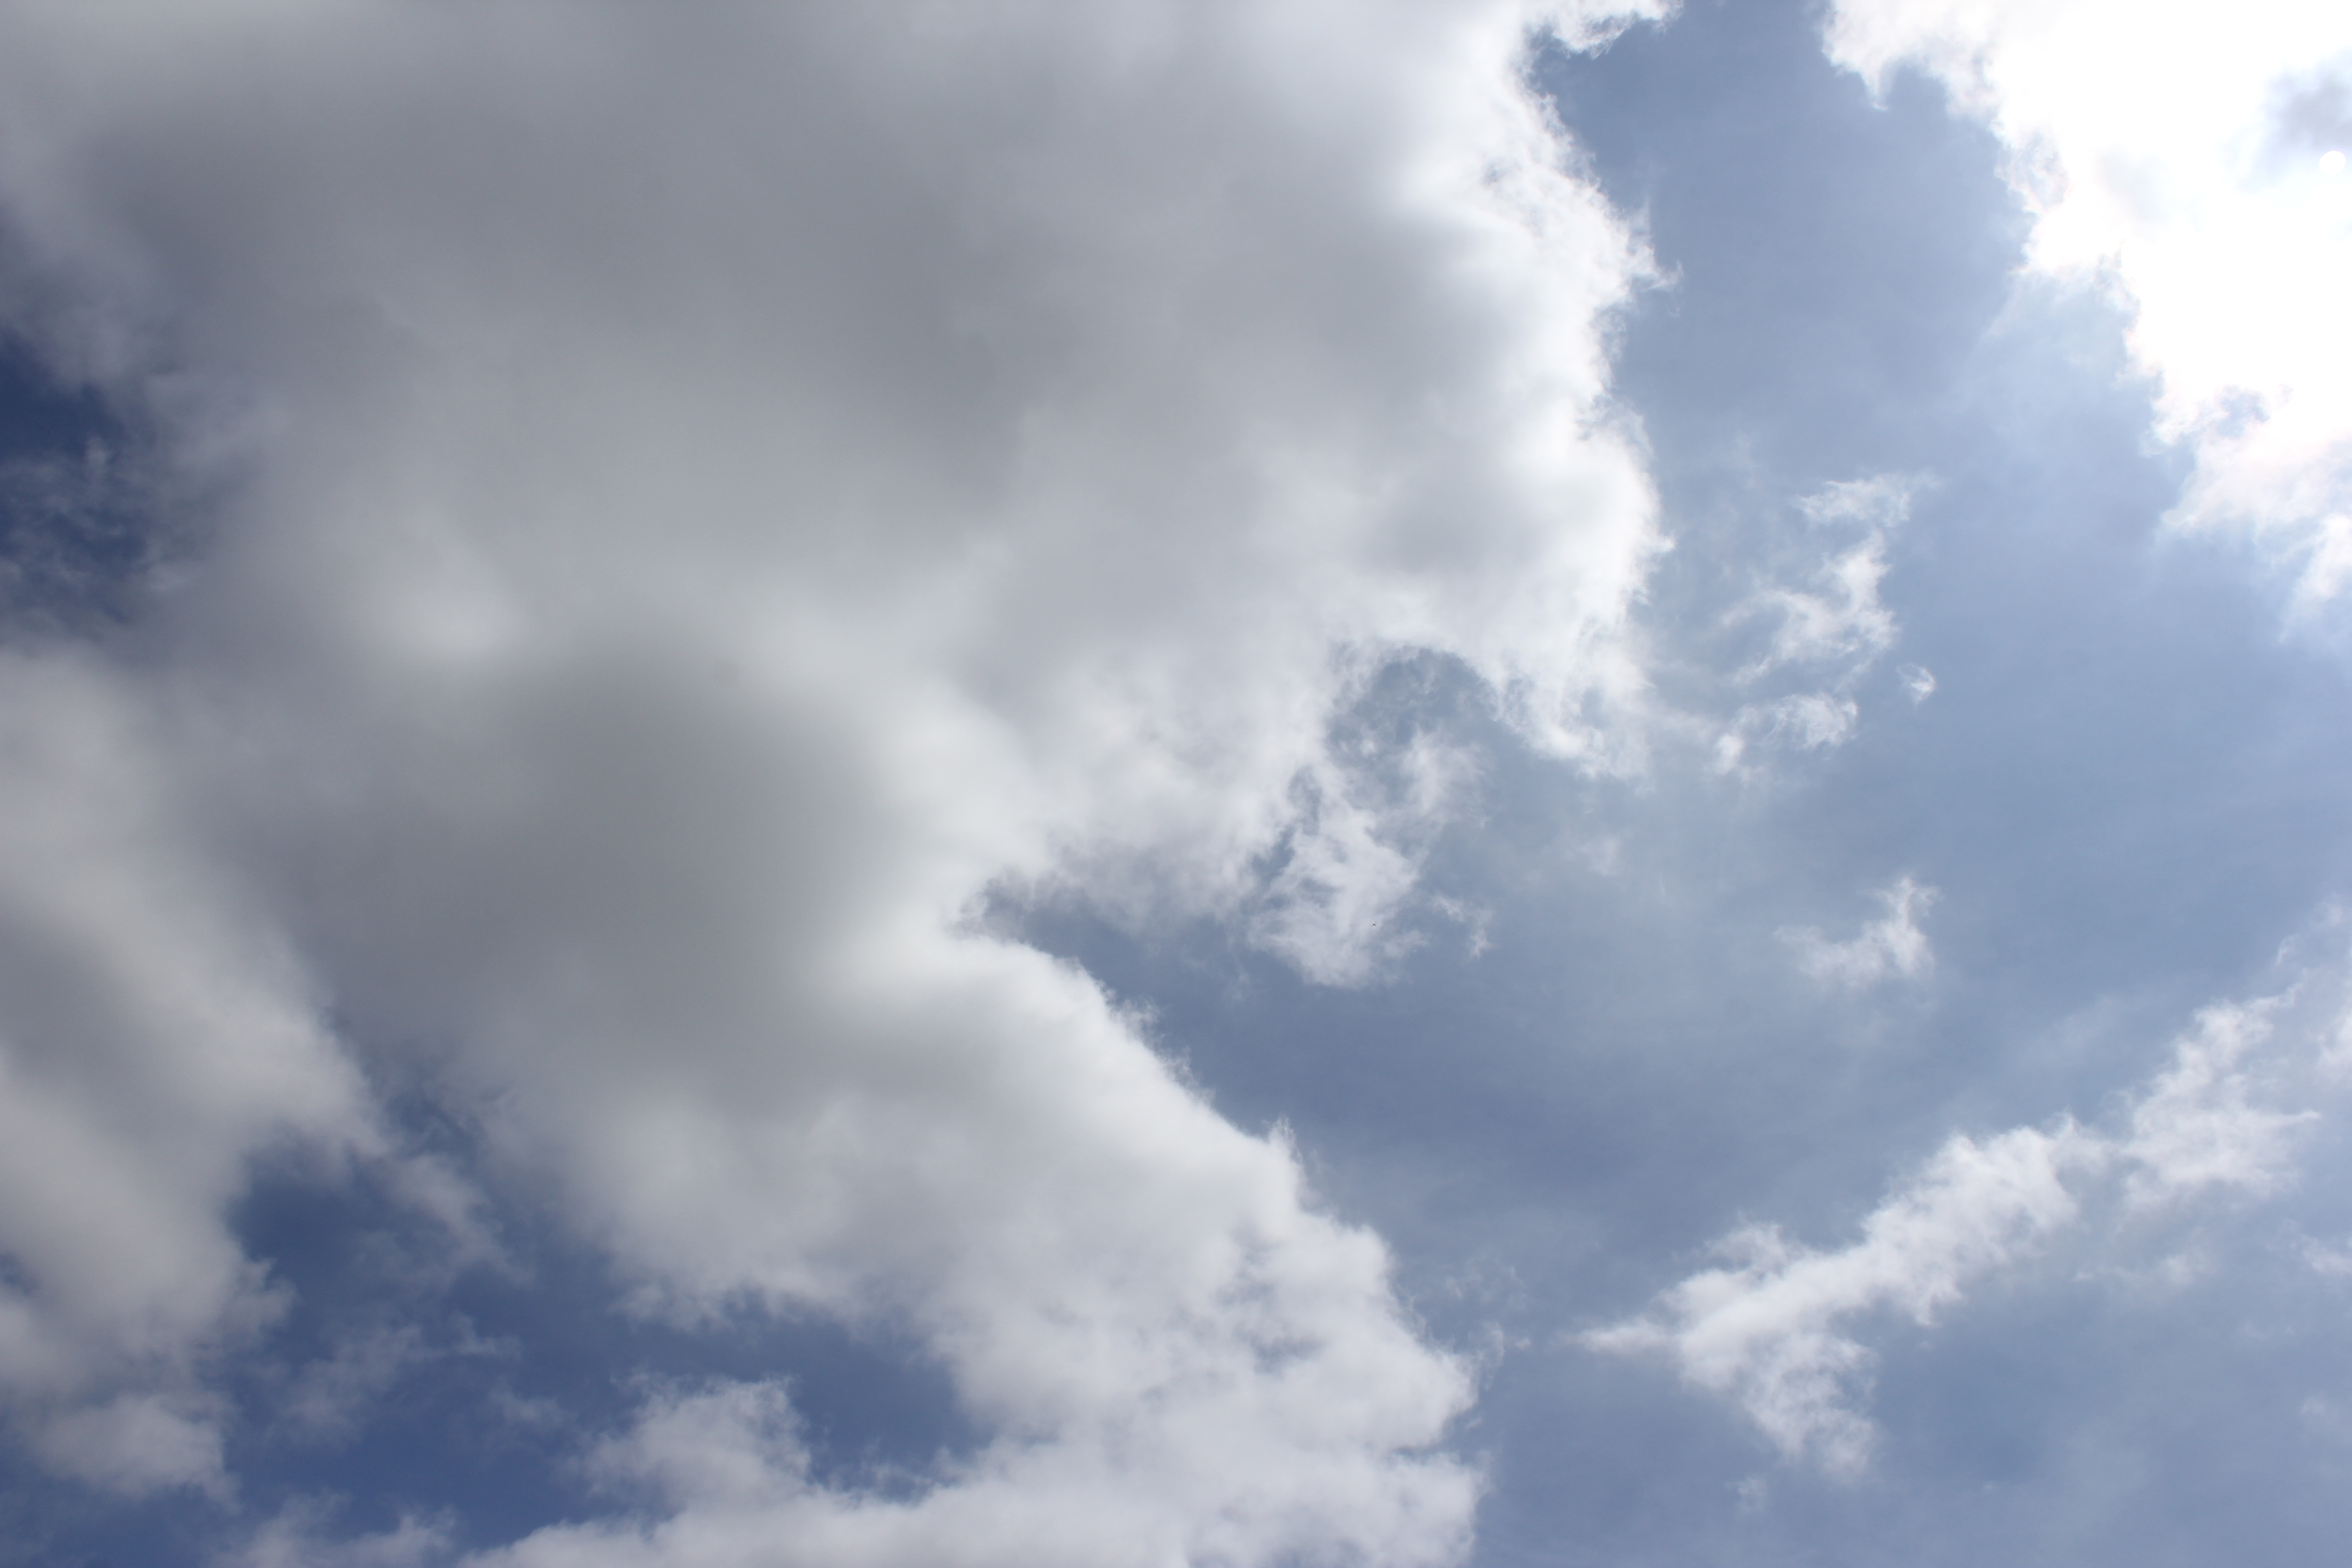
Cloud type: Cumulus